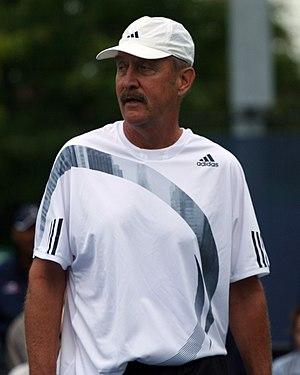
Stanley Roger Smith, né le 14 décembre 1946 à Pasadena, est un ancien joueur de tennis professionnel américain, devenu entraîneur.